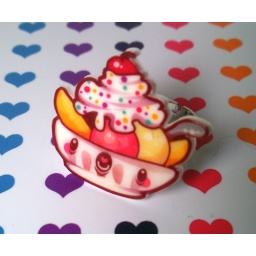
Hard plastic charm printed and assembled by me from my designs on an adjustable white gold-plated ring.